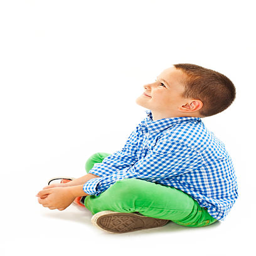
cute little boy sitting on the floor , looking up